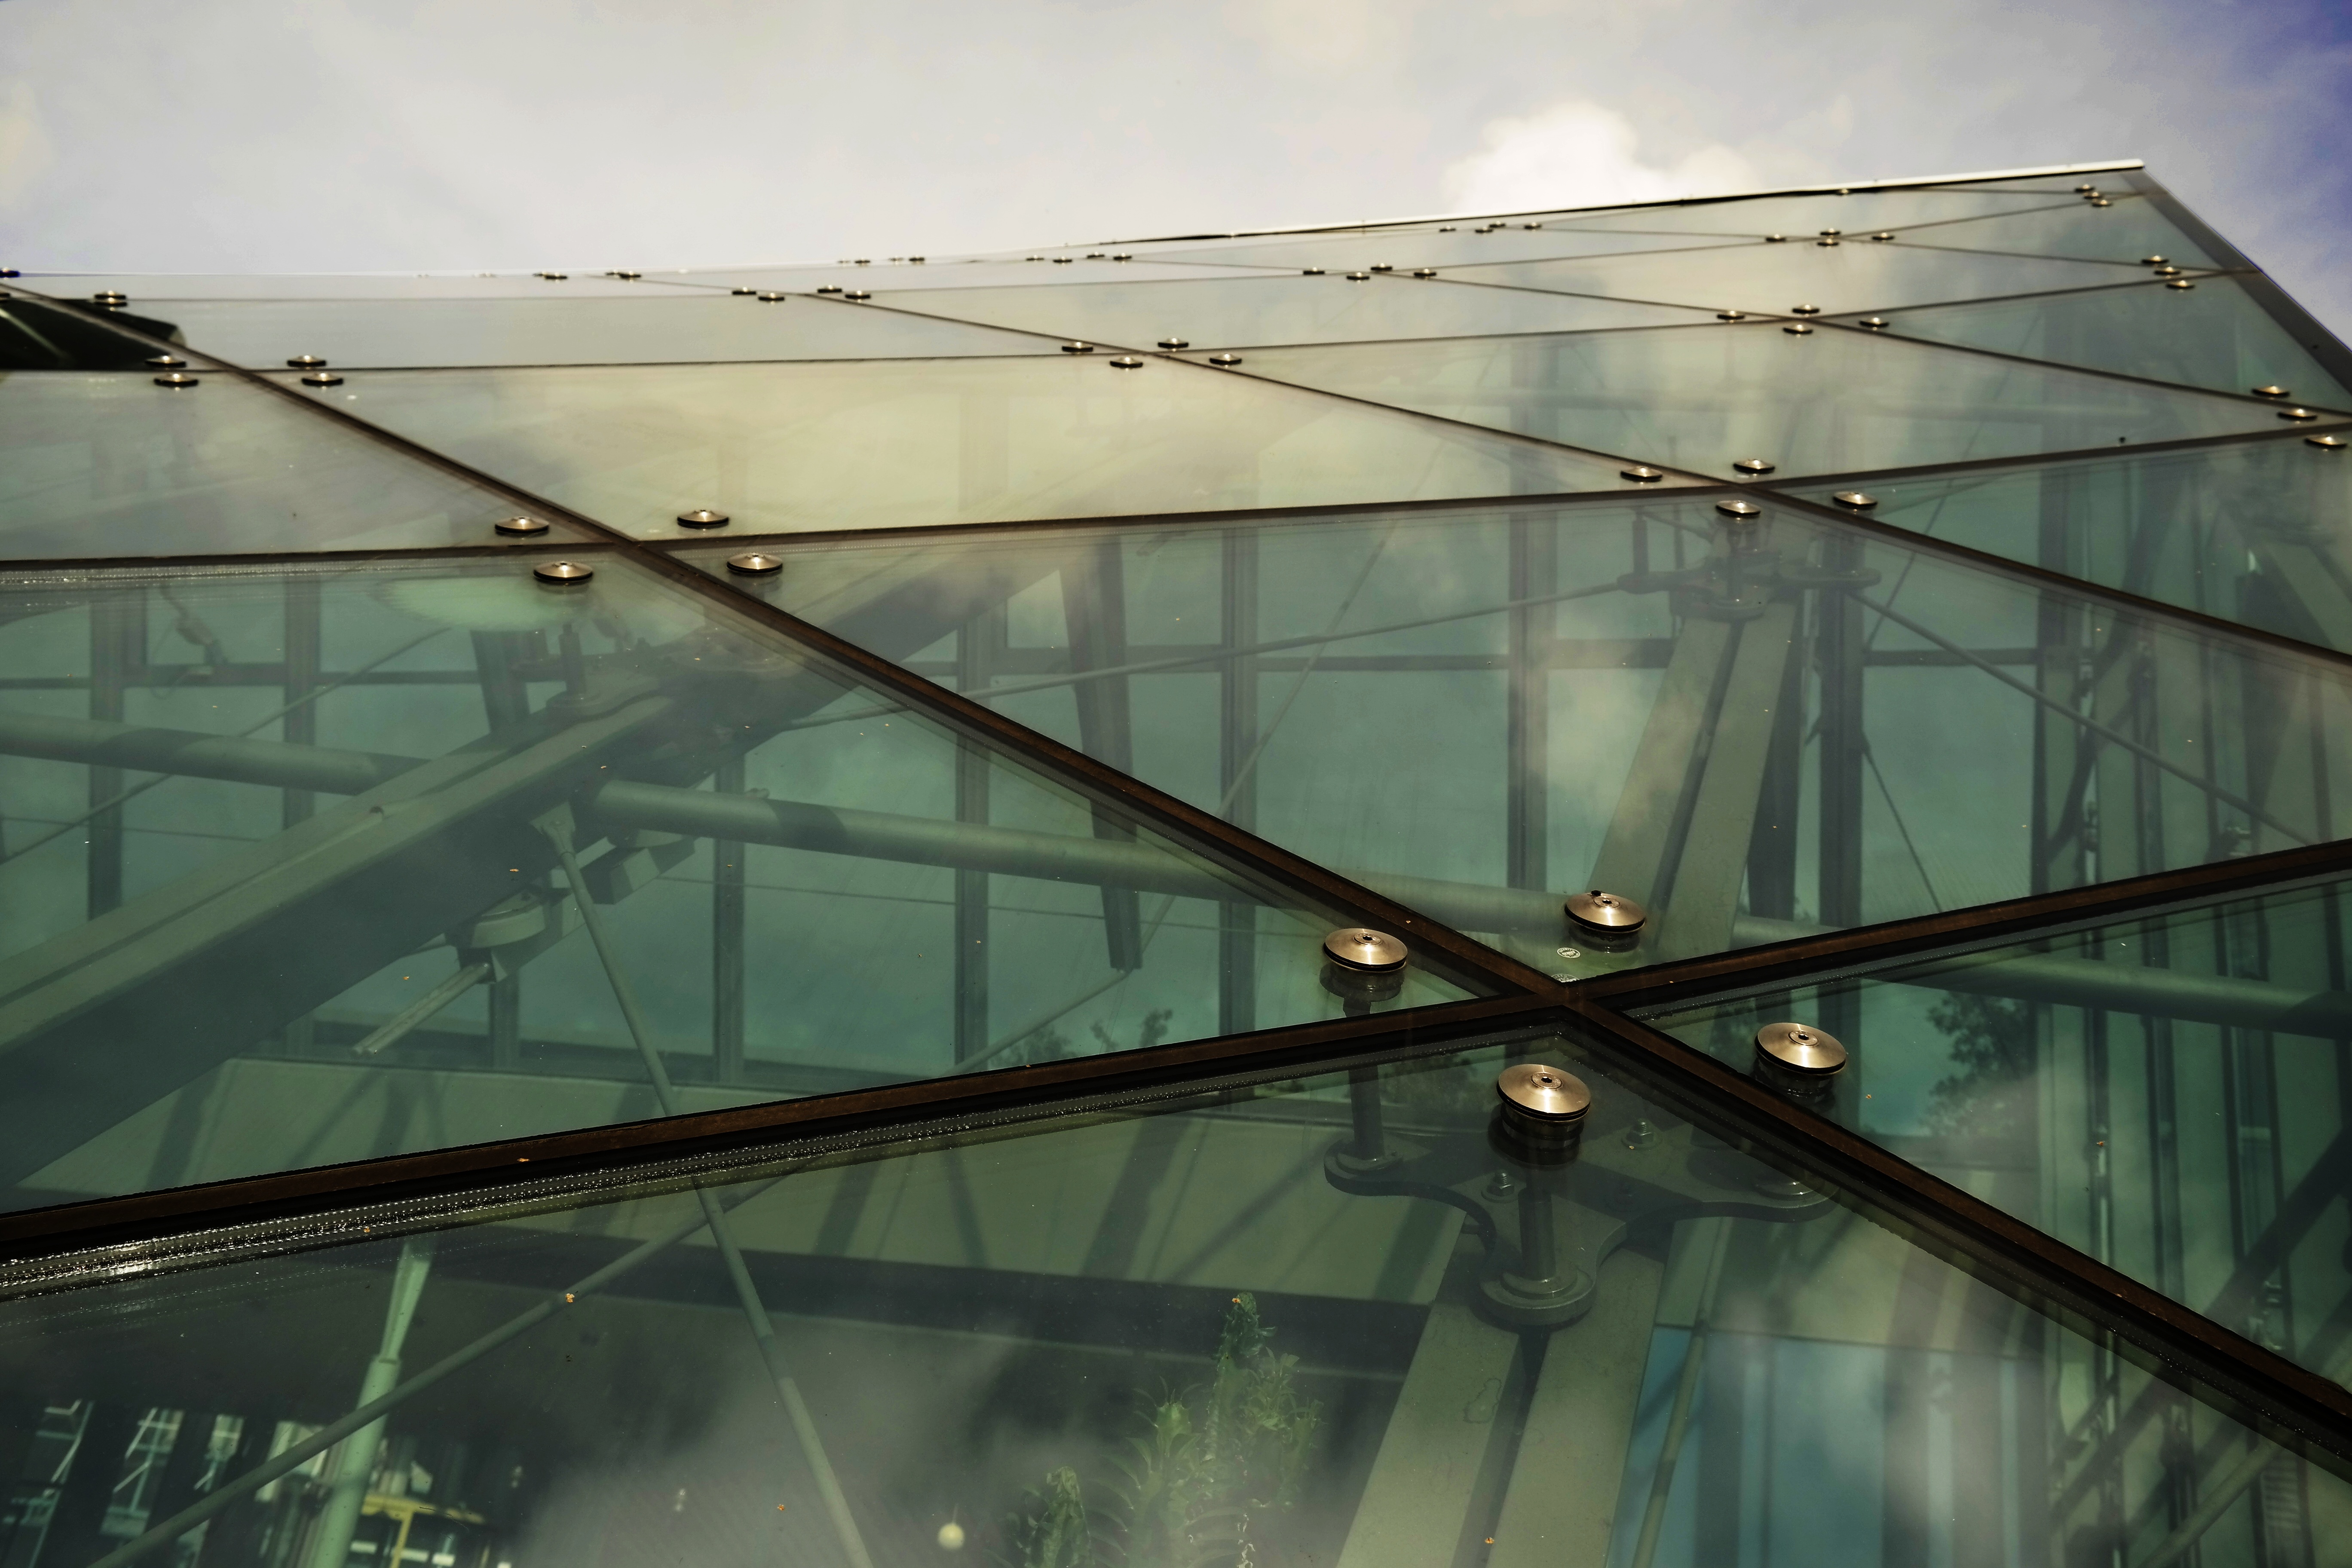
light, cloud, architecture, sunlight, window, glass, roof, building, line, reflection, modern building, symmetry, reflections, shape, disc, mirroring, glass window, daylighting, glass roof